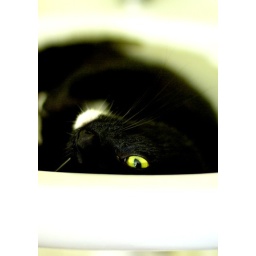
cat in sink